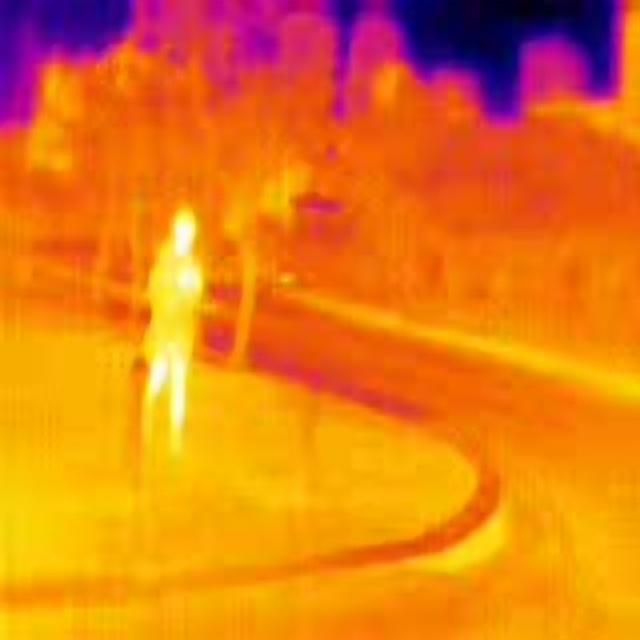
Detected objects:
label: person